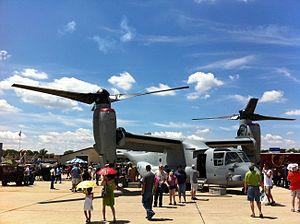
Le Boeing/Bell V-22 Osprey est un appareil de transport hybride américain. Sa formule à rotors basculants lui permet de décoller et atterrir verticalement, comme un hélicoptère, et de voler comme un avion. C'est le premier appareil de ce type et de cette taille à être construit en série, malgré les controverses sur la sécurité soulevées lors de son développement.